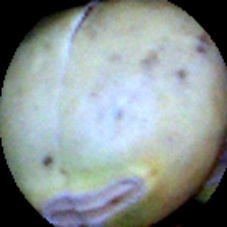
Label: Immature